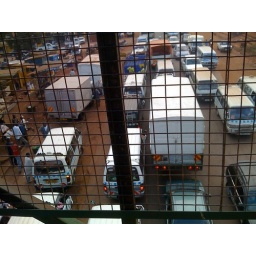
Traffic on Jinja road, seen from bridge over again. Note many mutatus (white vans with blue checkers)